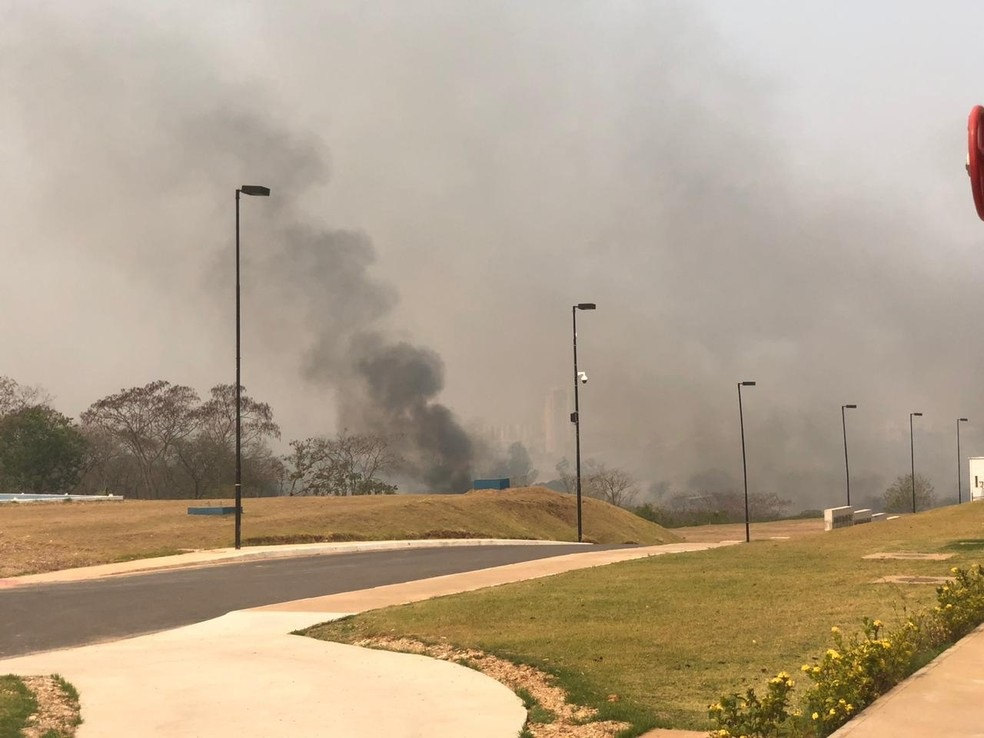
Fire: no
Smoke: yes